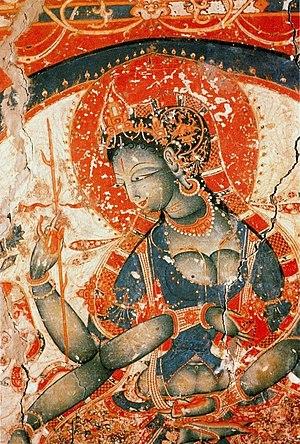
Des peintures murales du bouddhisme tibétain se retrouvent dans la plupart des monastères et temples bouddhistes tibétains dans les Himalaya. Malgré de nombreuses destructions au Tibet lui-même, beaucoup d'entre eux survivent, le climat sec du plateau tibétain aidant à leur survie, alors que le climat humide indien a réduit la survie des peintures en Inde. Il y a quelques différences régionales, mais les techniques décrites ici couvrent les peintures murales traditionnelles à travers cette région. Les peintures murales ont été exécutés sur le plâtre de terre avec la peinture a secco. Une peinture a secco est une technique de peinture dans laquelle les pigments avec leur liant sont utilisés pour peindre sur une cloison sèche.